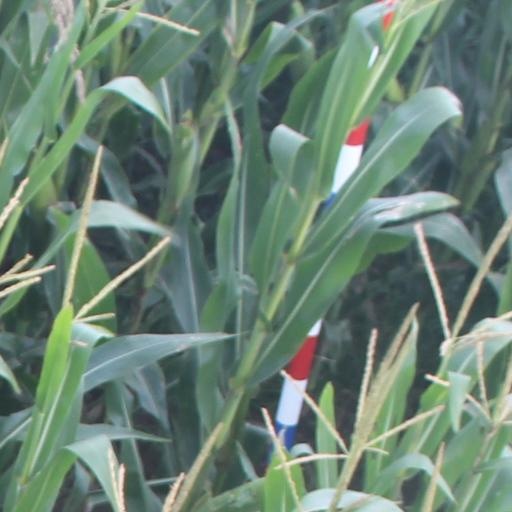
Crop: maize; corn